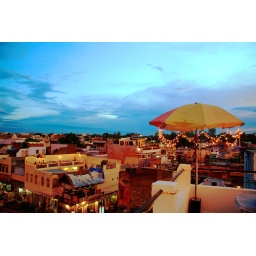
Tiny little bar over a roof from where we saw the sunset at Taj Mahal..